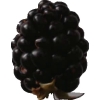
Label: blackberry